Eduard Ritter von Schleich

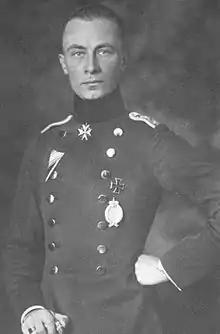
Schleich wearing his Pour le Mérite on his neck.

Eduard-Maria Joseph Ritter von Schleich (9 August 1888 – 15 November 1947), born Schleich, was a high scoring Bavarian flying ace of the First World War. He was credited with 35 aerial victories at the end of the war. During the Second World War he served in the "Luftwaffe" as a general.